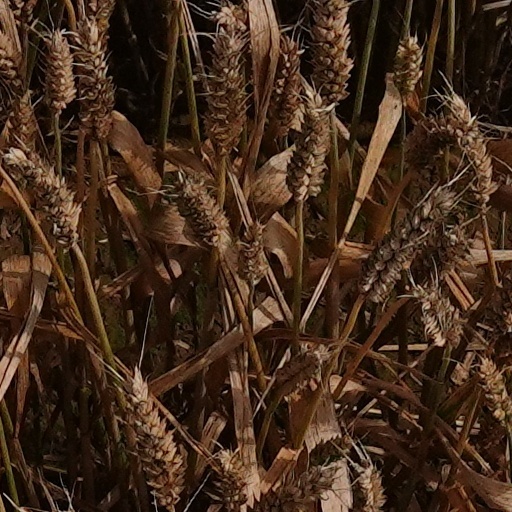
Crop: wheat